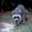
Label: raccoon